Pierre-Gustave Staal

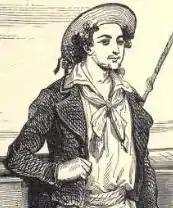
Cropped image of Edmond Dantès illustration by Pierre Gustave Eugene Staal.

Pierre-Gustave-Eugène Staal (2 September 1817 in Vertus – 19 October 1882 in Ivry), was a French artist, lithographer, illustrator and draughtsman.